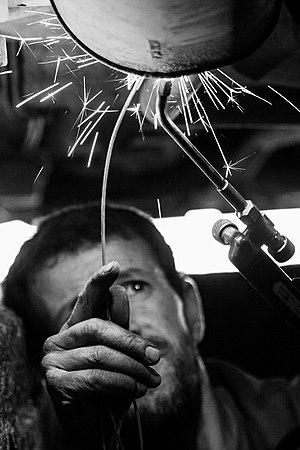
Réparateur de pots d'échappements, Alger, Algérie This is an image of ""African people at work"" from Algeria"
Le pot d'échappement, ou silencieux au Canada, est un des organes d'un véhicule, propulsé par un moteur à combustion interne, qui sert à évacuer les gaz de combustion de celui-ci vers l'extérieur du véhicule. Il est constitué d'un ensemble d'éléments collectant les gaz d'échappement en sortie des cylindres et évacuant ceux-ci après avoir canalisé les gaz de combustion, stabilisé la pression de sortie des cylindres, atténué le bruit de l'échappement.